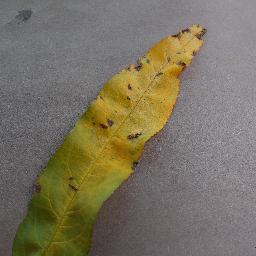
Label: Peach___Bacterial_spot